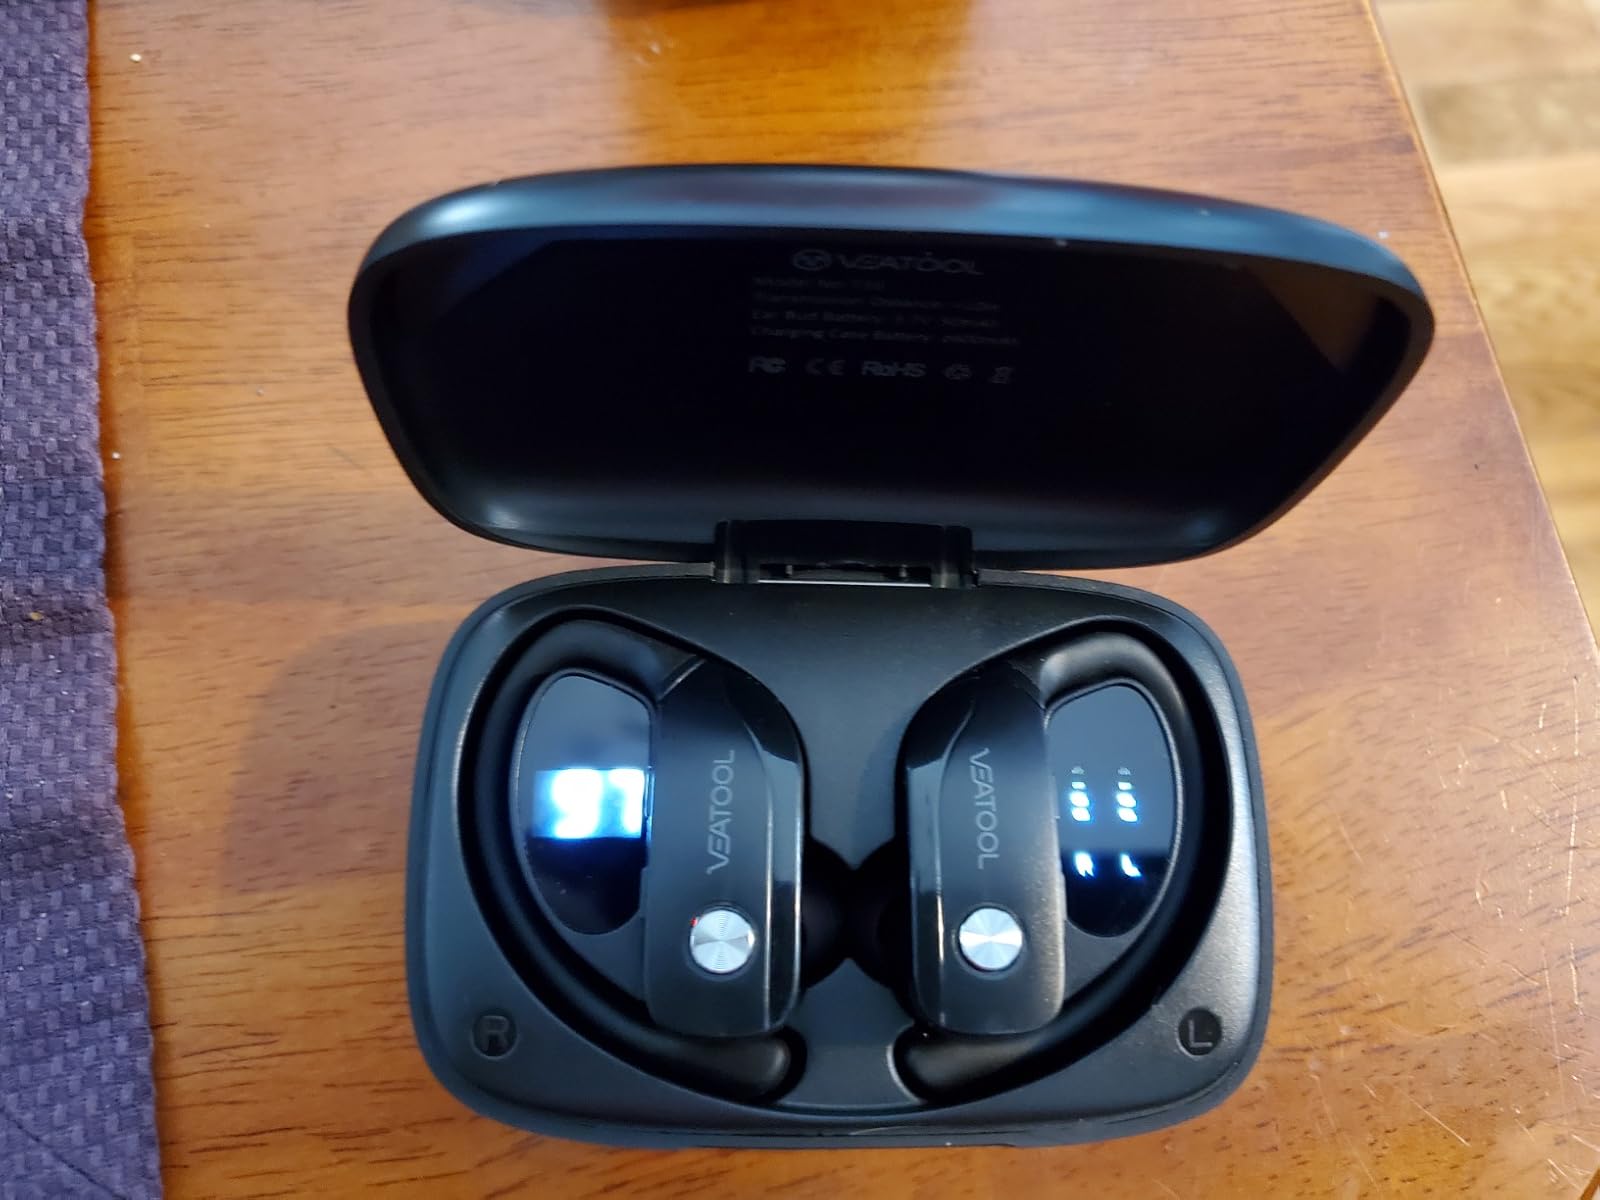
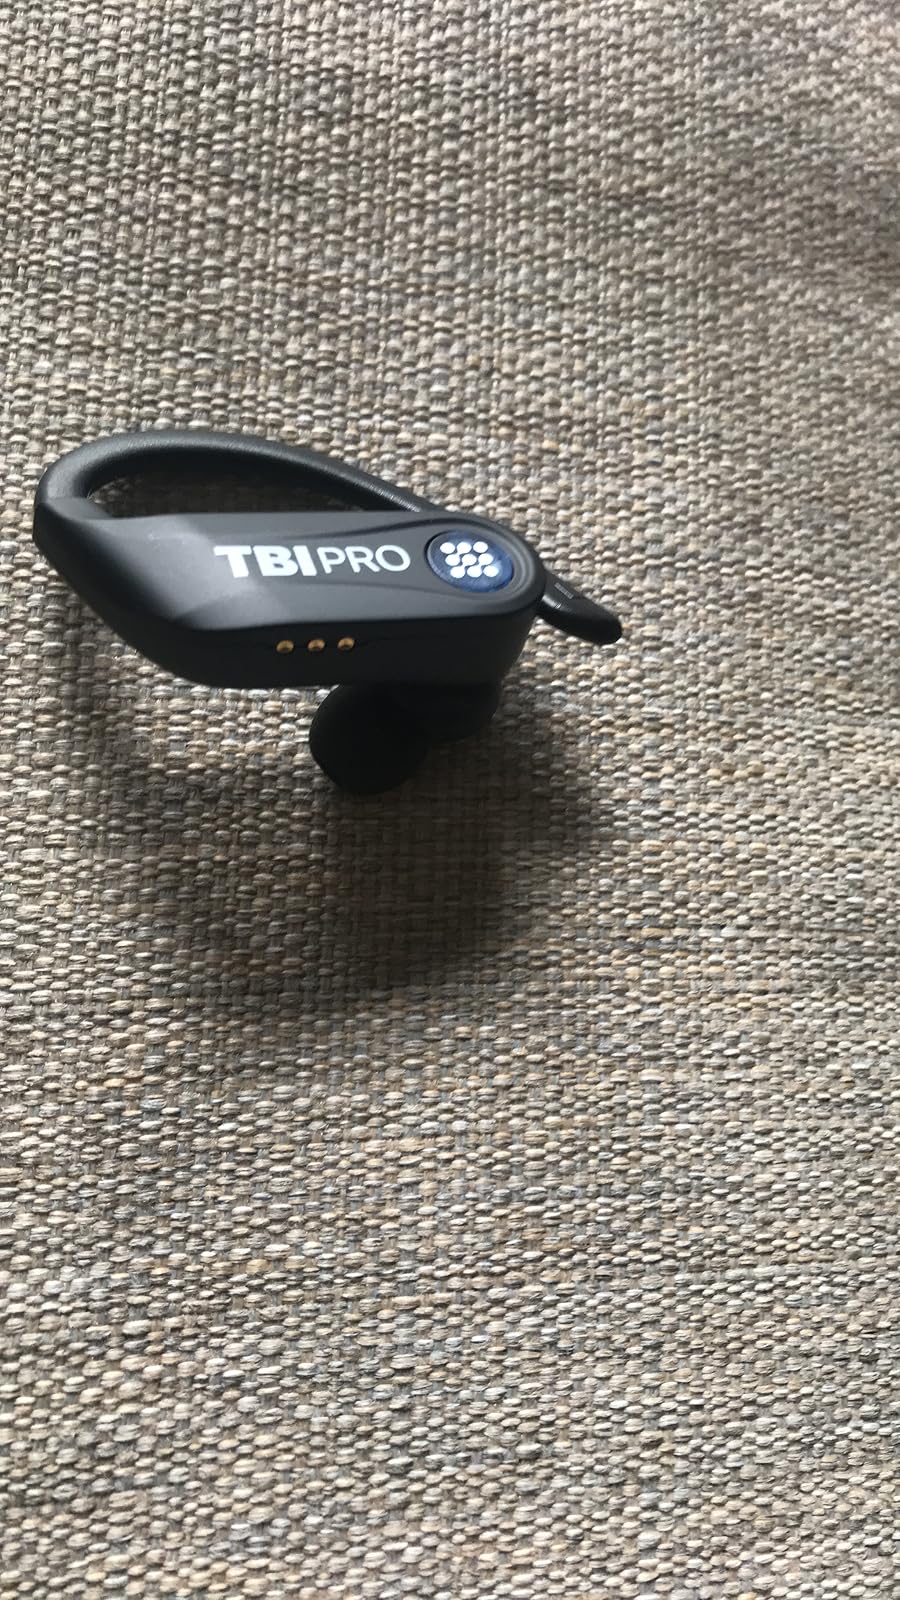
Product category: earbuds
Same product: no